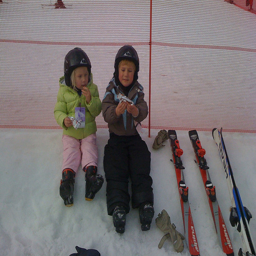
Two kids with helmets on sitting in the snow.
Children sitting in the snow next to mini skis.
Two children with skis and snowsuits sit in the snow having a snack.
A pair of kids sitting on the snow with skis next to them.
Two children in skis are eating a snack